Iraq War troop surge of 2007

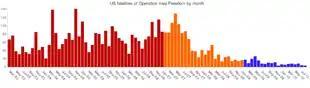
US troop fatalities in Iraq by month, the orange and blue months being post-troop surge.

However, on September 6, 2007, a report by an independent military commission headed by General James Jones found that the decrease in violence may have been due to areas being overrun by either Shias or Sunnis. In addition, in August 2007, the International Organization for Migration and the Iraqi Red Crescent Organization indicated that more Iraqis had fled since the troop increase.